Amway Grand Plaza Hotel

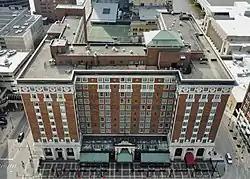

Amway Grand Plaza Hotel is located in Grand Rapids, Michigan and is named after Amway Corporation, which is based in nearby Ada Township.